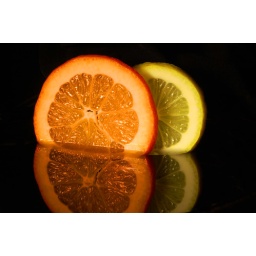
Slices in a black bowl of water. Didn't work as well as I'd hoped. Suggestions very welcome